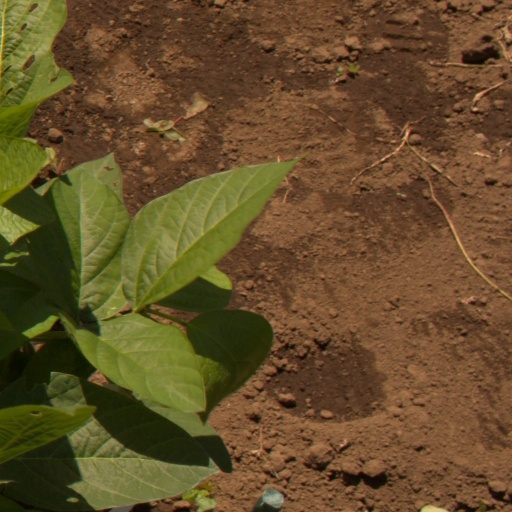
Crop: soybean